Nikol Pashinyan

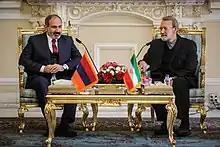
Nikol Pashinyan and Ali Larijani in Iran

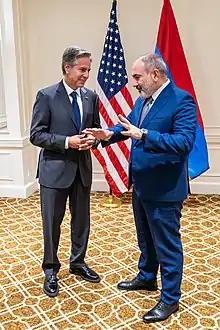
Pashinyan (right) with US Secretary of State Antony Blinken in September 2022

In 2016, he criticized and voted against the Armenian-Russian agreement on creation of the Unified Regional Air Defence System in the Caucasus by arguing that Armenia should "develop a system of air defence of sovereign Armenia. Why should we transfer our own air defence system under the command of Russia?" He stated that Russia "cannot be considered a real guarantor of Armenia's security. This kind of agreement with Russia creates only the illusion of a strengthening of security." In April 2018, he stated that he will not pull out of the Collective Security Treaty Organization (CSTO) and that he has "no problems with the Russian bases" in Armenia by citing Armenia's bad relations with Turkey. The Russian base in Gyumri, he said, guards the Turkish-Armenian border and Armenia needs it. In December 2018, he stated that Armenia does not seek NATO membership, but will continue to preserve relations with that organization.